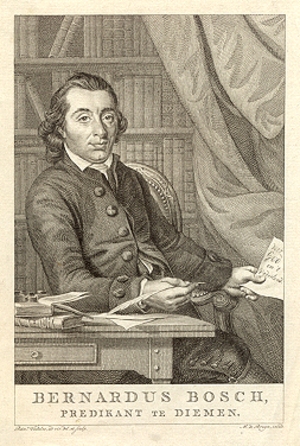
Petronella Moens, née à Kûbaard en Frise le 16 novembre 1762 et morte à Utrecht le 1ᵉʳ avril 1843, est une écrivaine néerlandaise.
Bernardus Bosch, né en septembre 1746 à Deventer et mort le 22 novembre 1803 à La Haye, est un homme politique néerlandais.